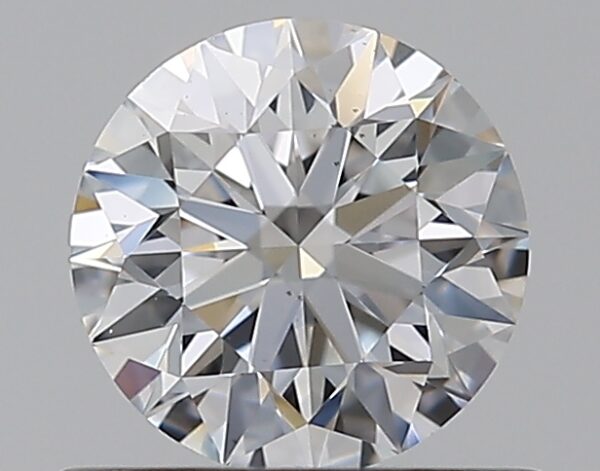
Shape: round
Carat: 0.55
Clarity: VS2
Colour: E
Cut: EX
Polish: EX
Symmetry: EX
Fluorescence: F
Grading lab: GIA
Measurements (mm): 5.23 x 5.25 x 3.29